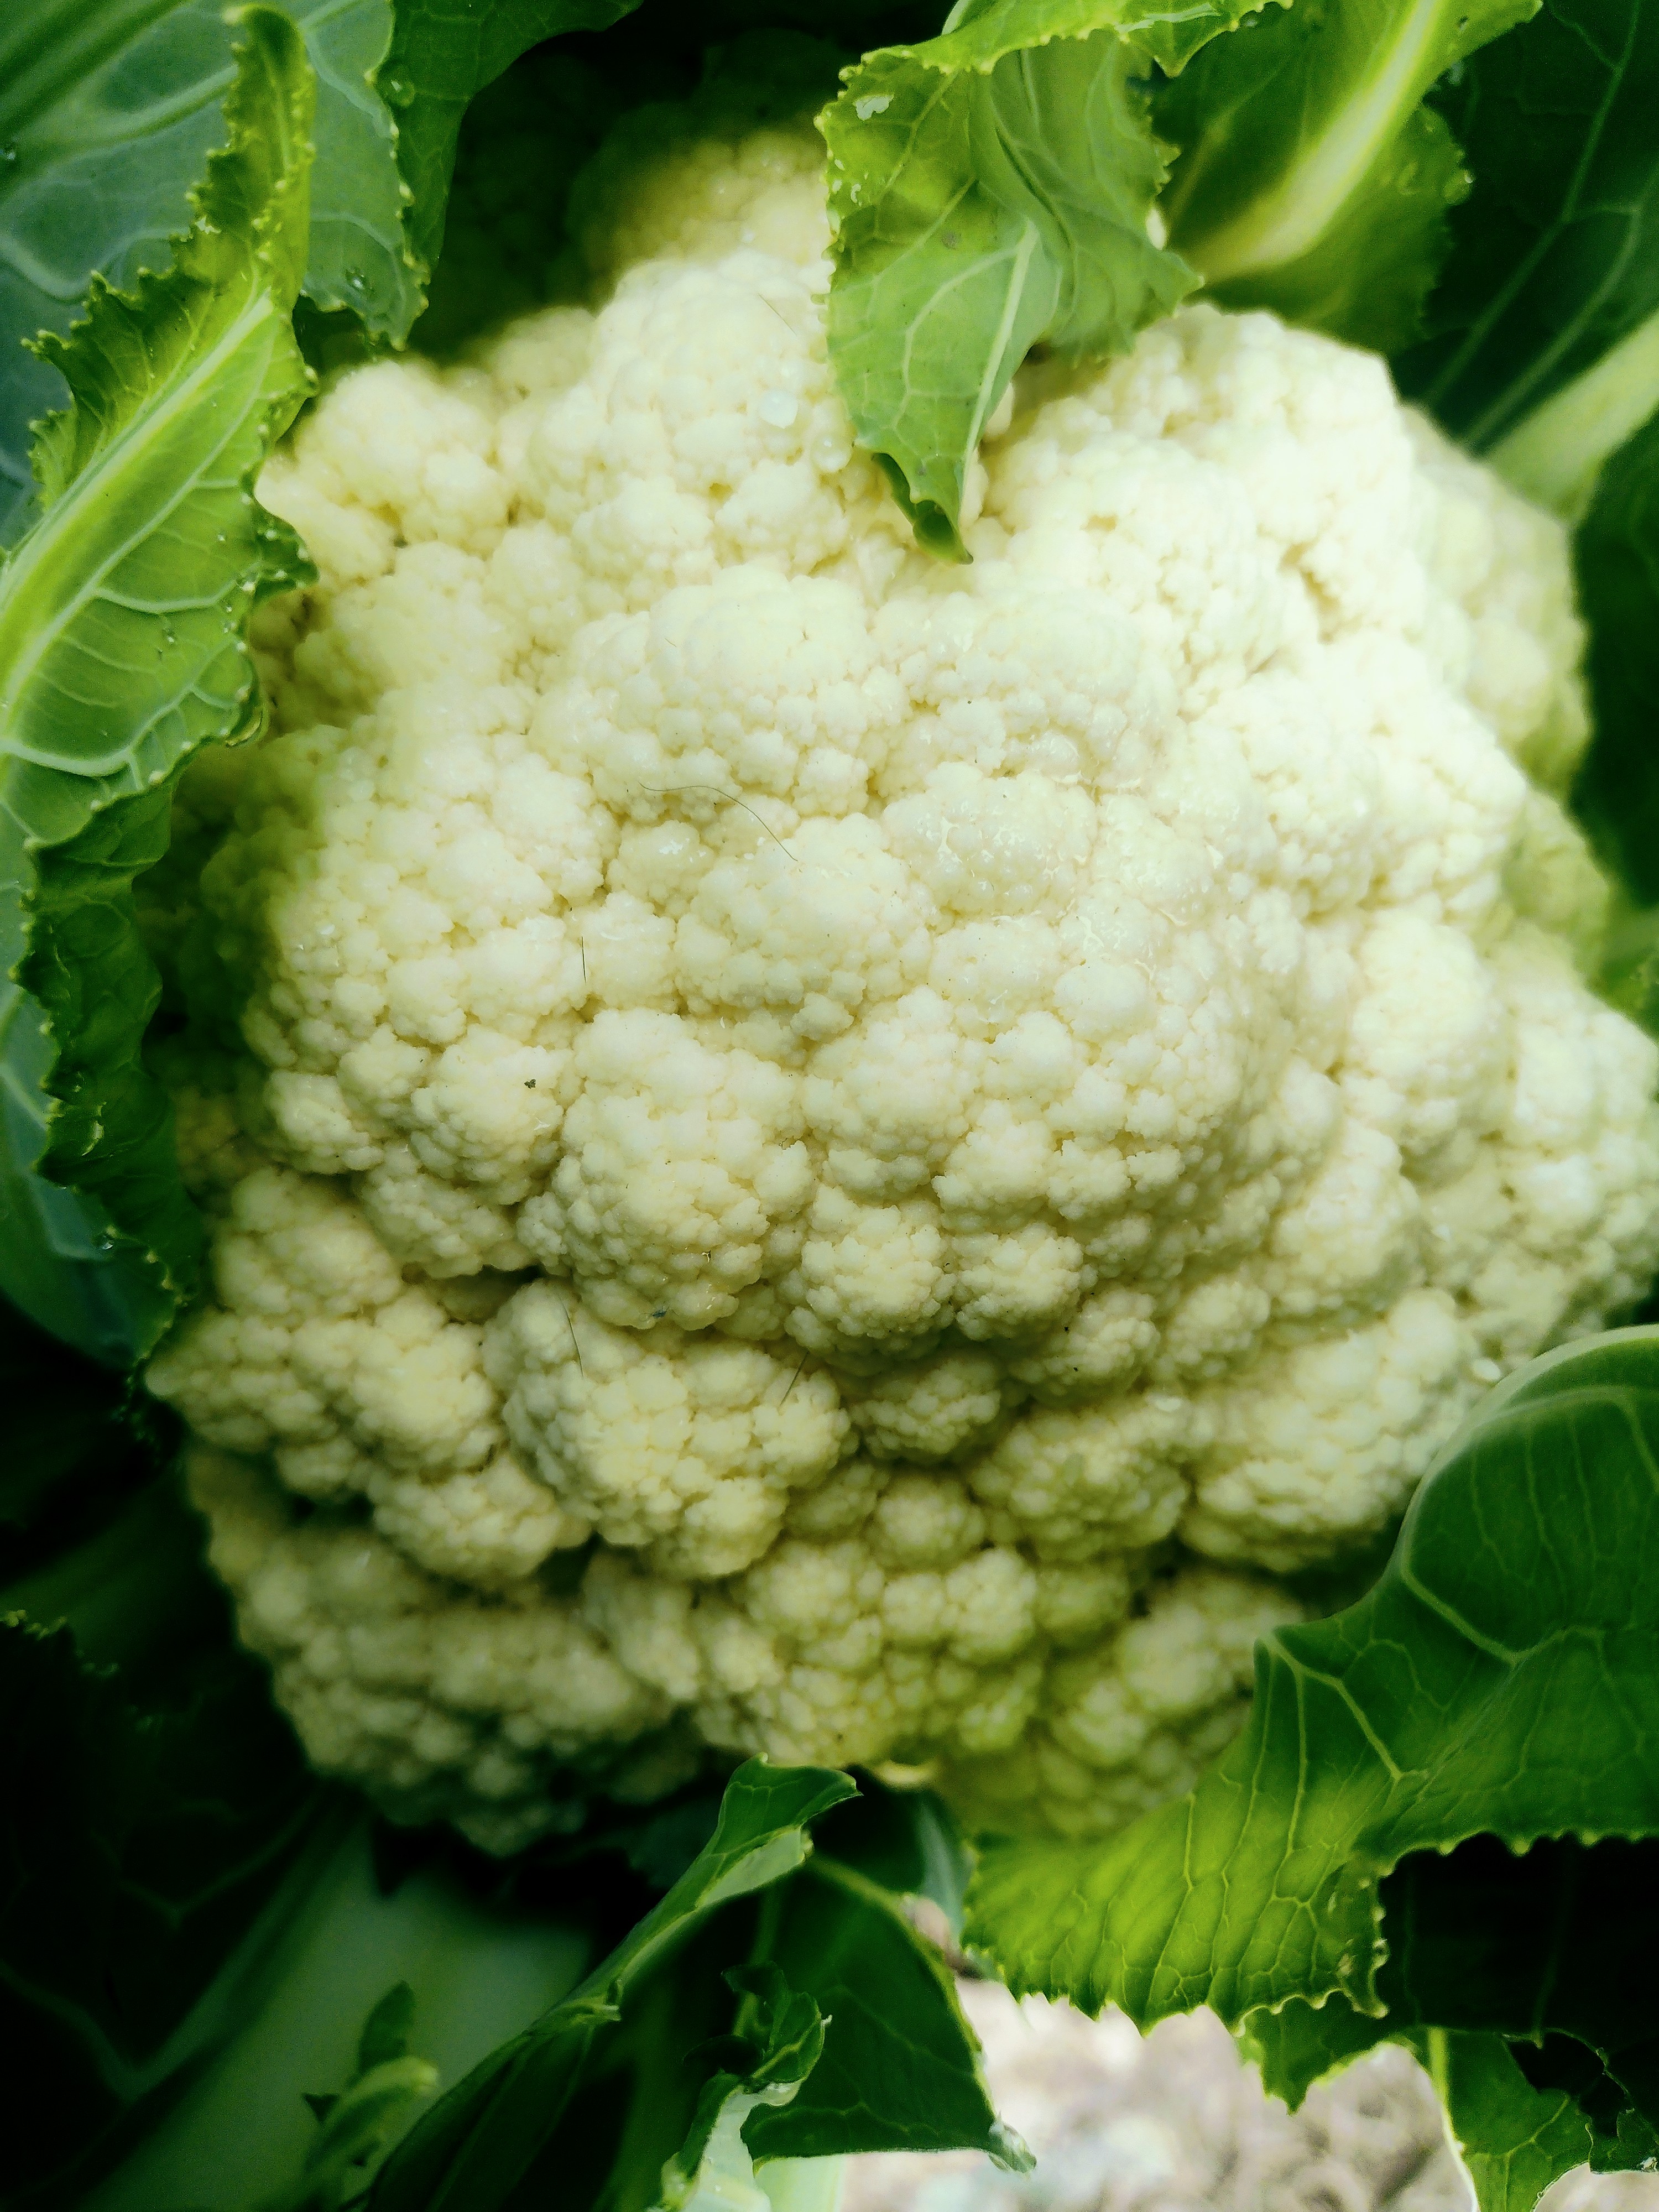
Label: No disease